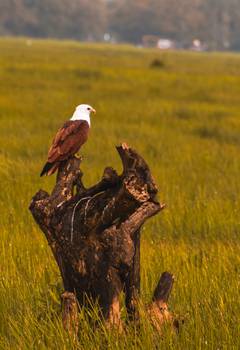
Label: No Watermark